Mass killings under communist regimes

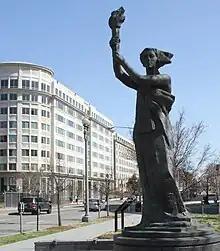
The "Victims of Communism Memorial" in Washington, DC.

Monuments to "the victims of communist states" exist in almost all the capitals of Eastern Europe and there are several museums documenting communist rule such as the Museum of Occupations and Freedom Fights in Lithuania, the Museum of the Occupation of Latvia in Riga, and the House of Terror in Budapest, all three of which also document Nazi rule. In Washington D.C., a bronze statue based upon the 1989 Tiananmen Square "Goddess of Democracy" sculpture was dedicated as the Victims of Communism Memorial in 2007, having been authorized by the United States Congress in 1993. The Victims of Communism Memorial Foundation plans to build an International Museum on Communism in Washington. As of 2008, Russia contained 627 memorials and memorial plaques dedicated to victims of the communist states, most of which were created by private citizens and did not have a national monument or a national museum. The Wall of Grief in Moscow, inaugurated in October 2017, is Russia's first monument for victims of political persecution by Stalin during the country's Soviet era. In 2017, Canada's National Capital Commission approved the design for a memorial to the victims of communism to be built at the Garden of the Provinces and Territories in Ottawa. On 23 August 2018, Estonia's Victims of Communism 1940–1991 Memorial was inaugurated in Tallinn by President Kersti Kaljulaid. The memorial construction was financed by the state and is managed by the Estonian Institute of Historical Memory. The opening ceremony was chosen to coincide with the official European Day of Remembrance for Victims of Stalinism and Nazism. The Czech Republic enshrines in its 1992 constitution a prison sentence for anyone who "denies, doubts, approves or even tries to justify the communist genocide, as well as the Nazi genocide".